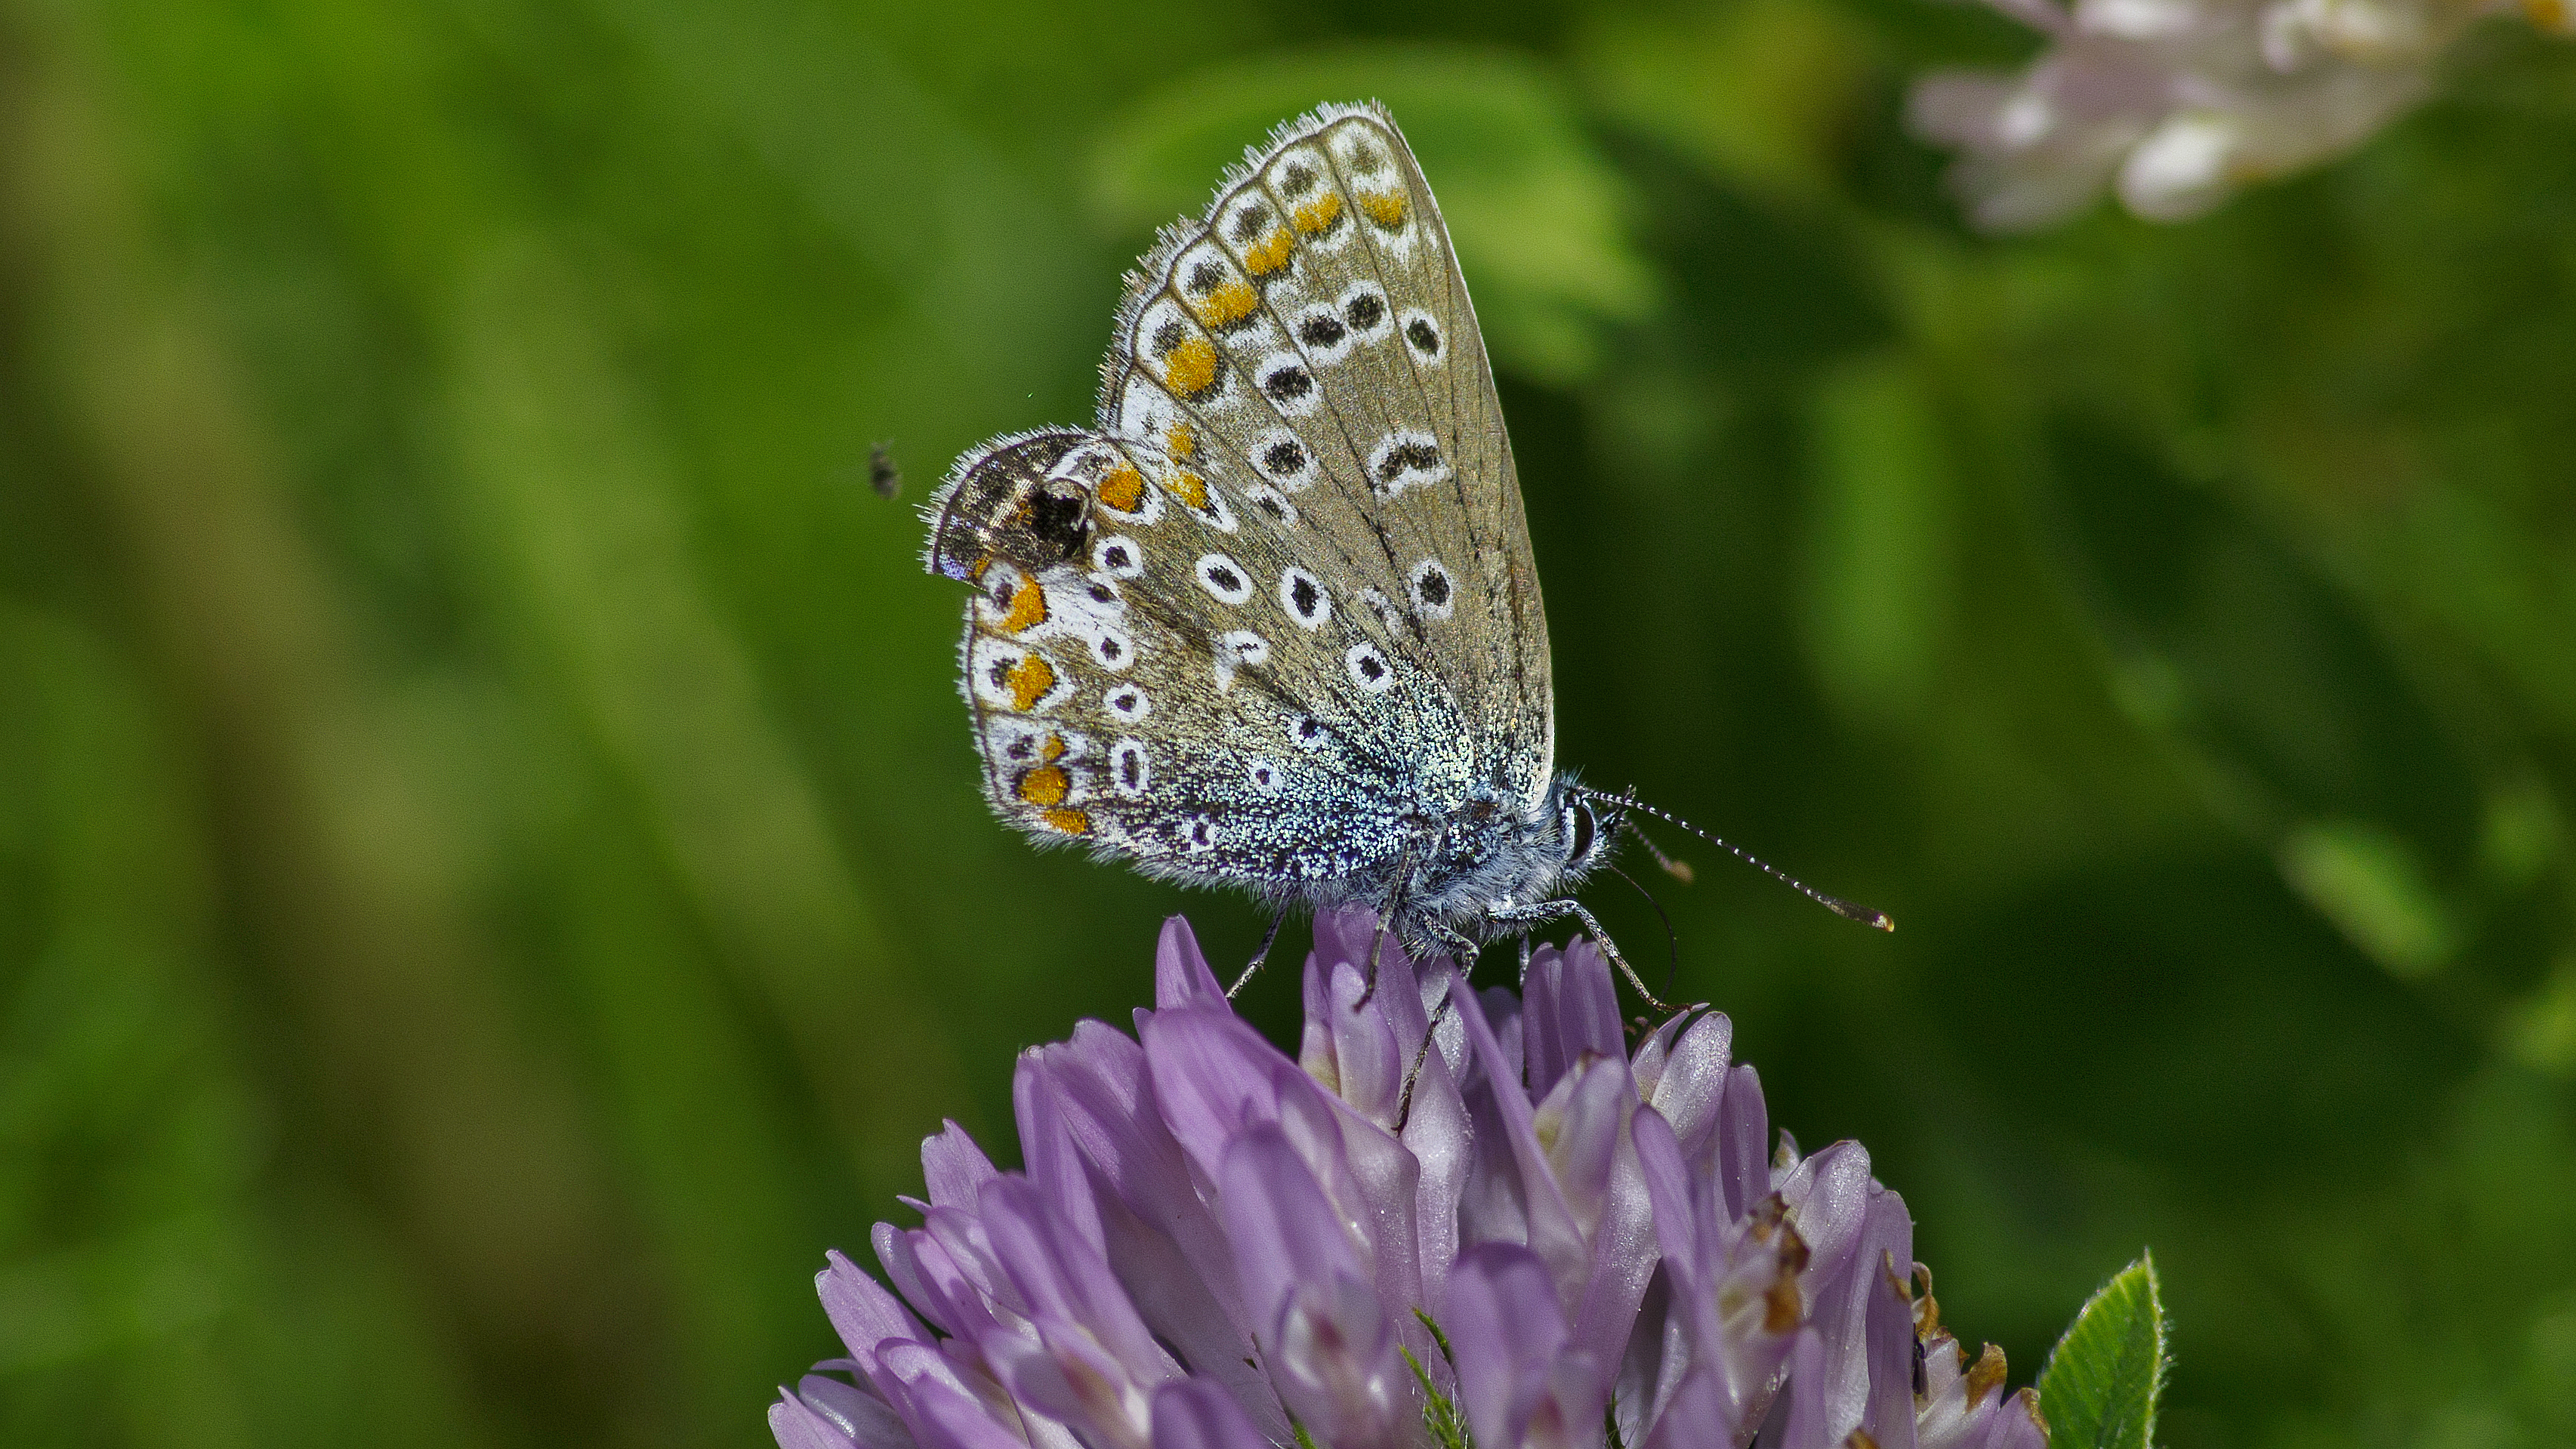
nature, plant, meadow, flower, wildlife, insect, macro, botany, butterfly, closeup, flora, fauna, invertebrate, close up, nectar, saintelucie, macro photography, arthropod, pollinator, moths and butterflies, lycaenid